Foymount, Ontario

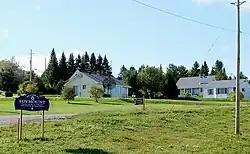
Foymount welcome sign

Foymount is a community situated in the township of Bonnechere Valley, Ontario, Canada, located on the 512 and Opeongo Road in Renfrew County, west of Eganville. Foymount is approximately 125 kilometres (80 mi) due west of Ottawa.